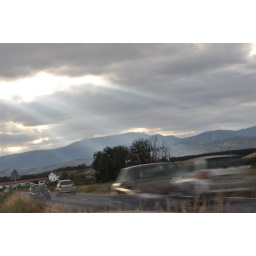
Phantom cars with multiexposure. 2 moments are coexisting, they actually cross each other in the middle of the picture